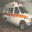
Label: ambulance